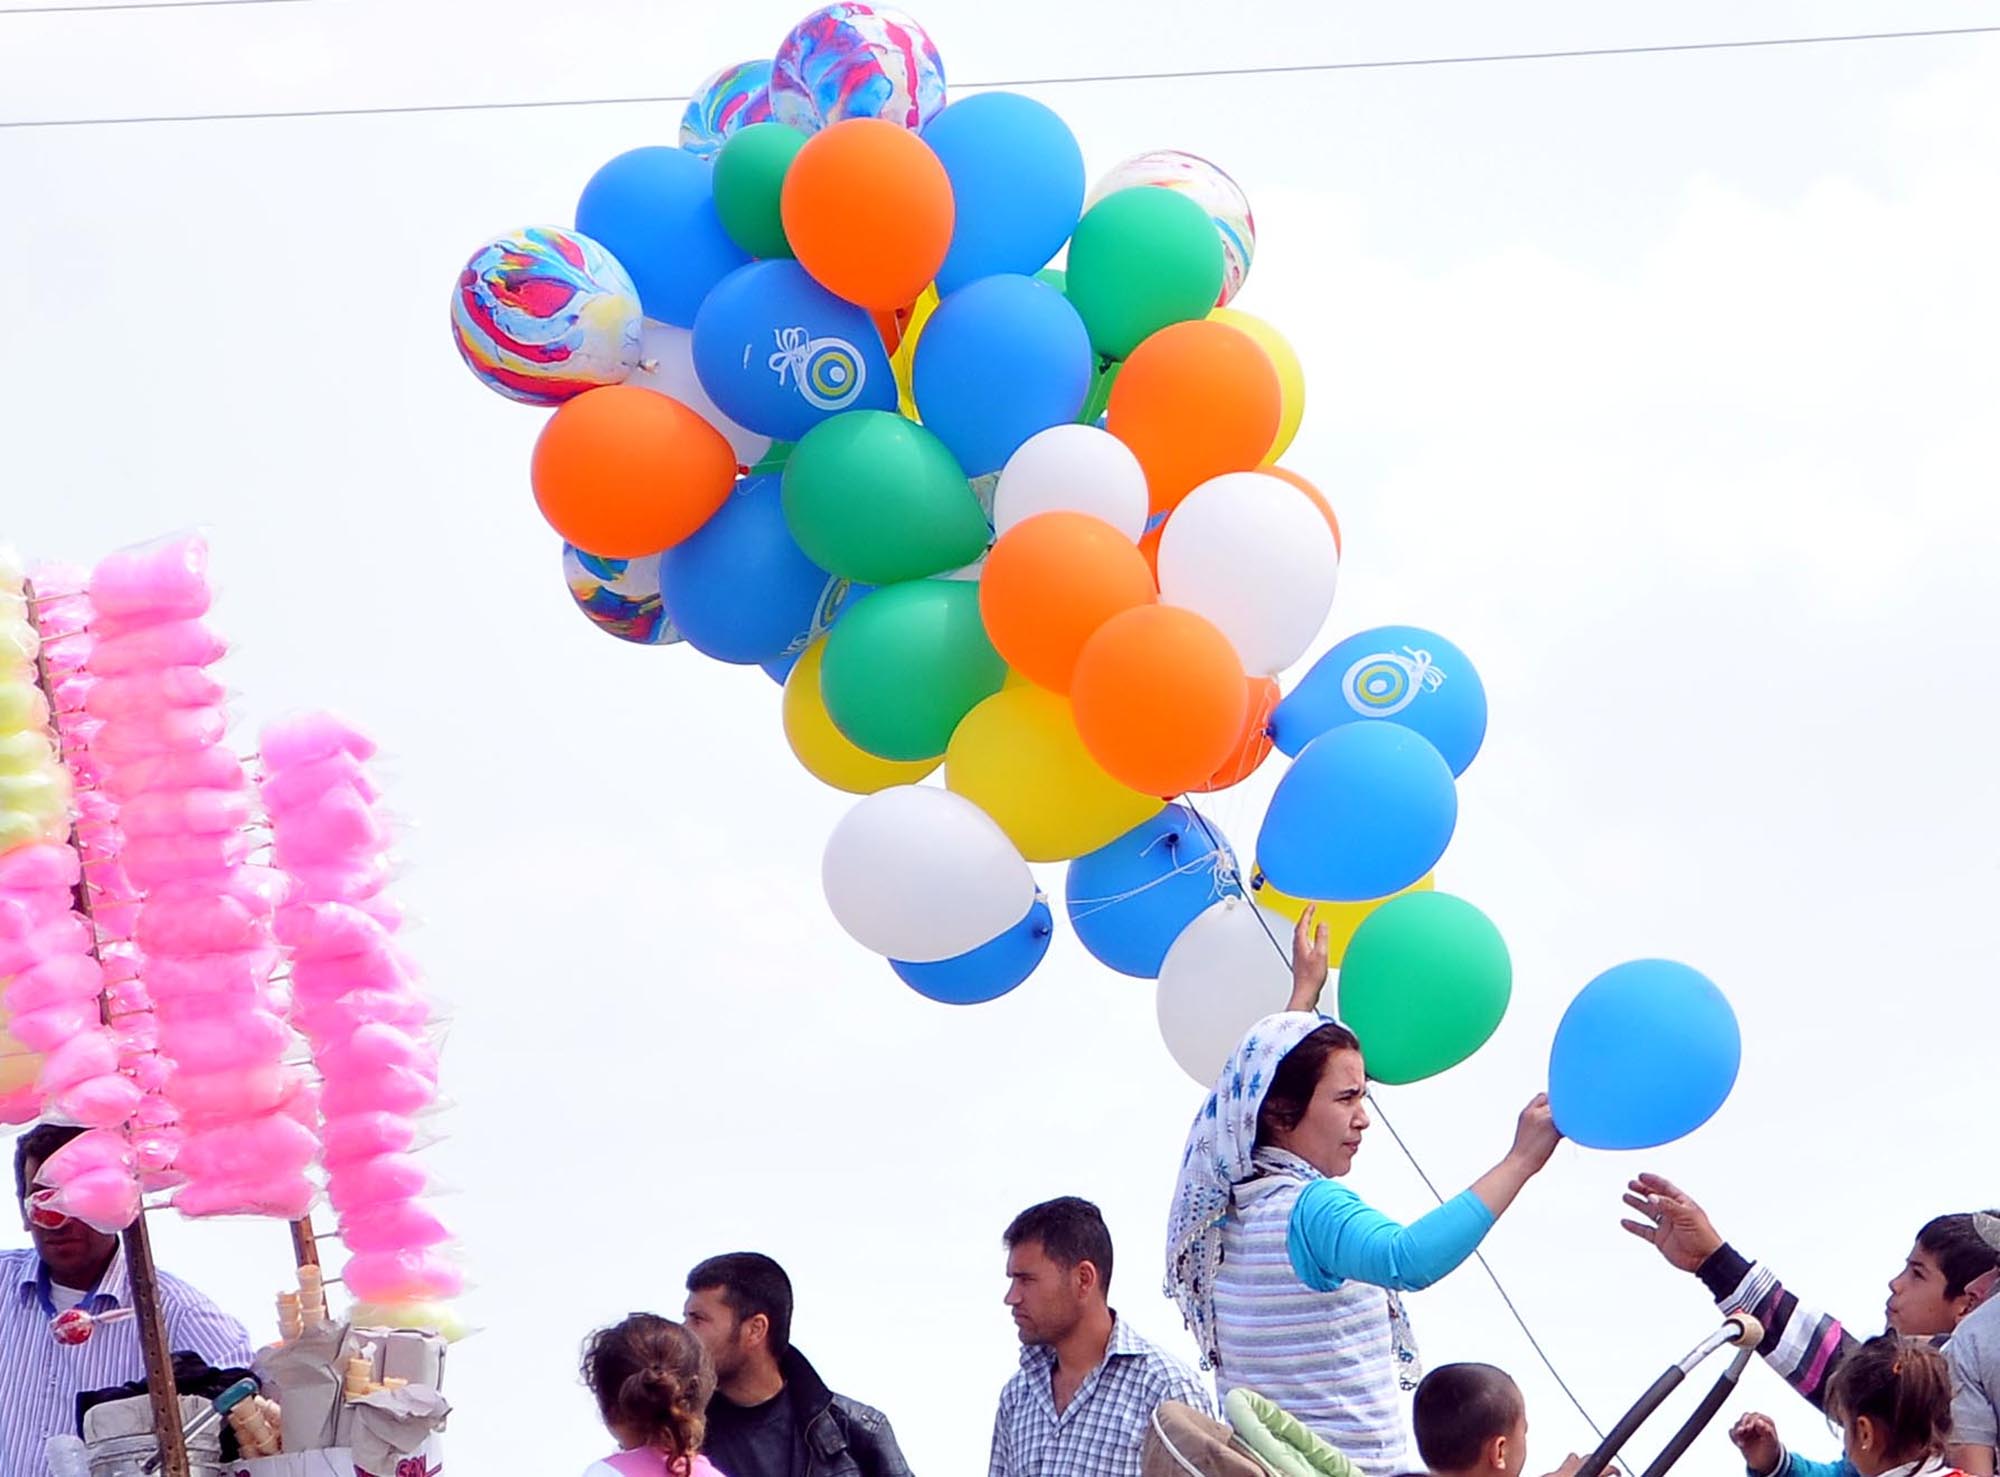
sky, balloon, party supply, fun, party, event, recreation, happy, toy, leisure, smile, air sports